Biceps tendon rupture

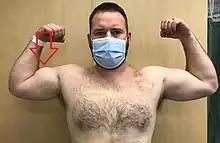
This image shows a biceps brachii tendon rupture on the right arm. The rupture occurred in a proximal biceps tendon, resulting in retraction distally. This is one of the two forms of the "Popeye deformity."

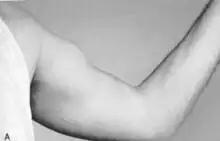
This image shows a biceps brachii tendon rupture on the left arm. The rupture occurred in the distal biceps tendon, resulting in retraction of the muscle belly proximally. This is the other form of the "Popeye deformity."

Patient may describe that they felt a sudden audible popping sound under strenuous load at the time of injury. Immediately after the injury, they may notice some of the signs and symptoms listed in the section above, including pain, ecchymosis, and swelling. Patient with suspected rupture should also be asked about risk factors including corticosteroid use, athletic history, and pre-existing shoulder impingement syndromes or rotator cuff tears.